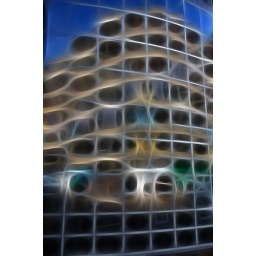
Reflection of a multi-story car park reflected in the window of Queen Elizabeth School theatre. Fractalius applied